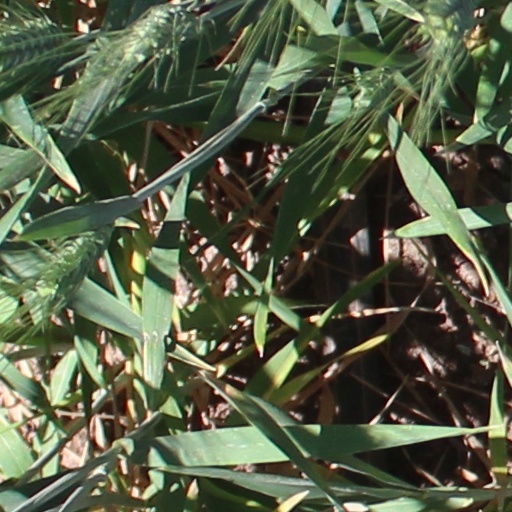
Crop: wheat